Barbara Benkó

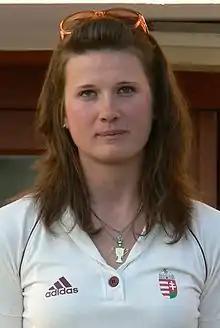
Benkó in 2012

Barbara Benkó (born 21 January 1990) is a Hungarian former cross-country mountain biker. Born in Budapest, Benko competed in the Women's cross-country at the 2012 Summer Olympics, held at Hadleigh Farm, finishing in 27th place.